Third Silesian War

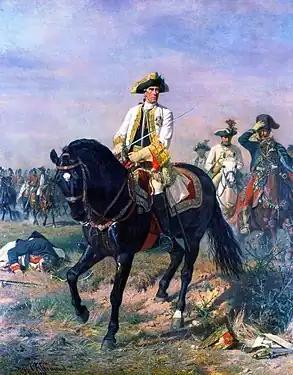
Austrian General Ernst von Laudon surveying the field at the Battle of Kunersdorf, where his army combined with Russian forces to defeat Frederick's Prussians, as depicted by Siegmund l'Allemand

In January 1758 a Russian army commanded by Count William Fermor again invaded East Prussia, where the few remaining Prussian troops put up little resistance. Frederick abandoned the province to Russian occupation, judging it strategically expendable and preferring to concentrate on achieving another decisive victory in the Silesian theatre to force the Austrians to the peace table. In March France greatly reduced its financial and military commitments to the Austrian coalition with the signing of the Third Treaty of Versailles. As Prince Ferdinand's Prussian–Hanoverian army gradually forced the French out of northern Germany, Prussia and Britain quarrelled over the exact terms of their alliance, with Frederick demanding the commitment of British troops to Germany and the delivery of the long-promised naval squadron in the Baltic, while Pitt insisted on conserving Britain's resources for the wider global war.